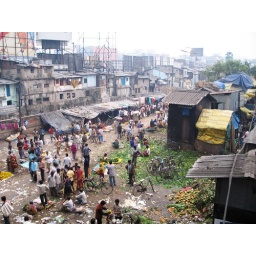
Flower market under the Howrah bridge